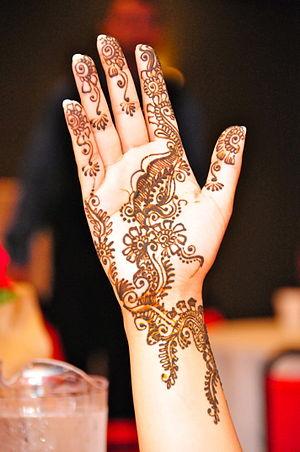
Le henné est un arbuste épineux de la famille des Lythracées pouvant atteindre 6 m de haut.
Le mehndī, ou harqûs désigne habituellement l'art du dessin fait au henné sur la peau.